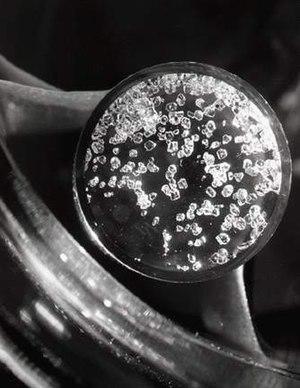
Le tétrafluorure de xénon est le composé chimique de formule XeF₄. Il se présente sous forme d'un solide cristallin incolore qui se sublime à 115,7 °C. Il se forme à partir de xénon et de fluor dans les proportions molaires 1:2 en libérant une énergie de 251 kJ·mol⁻¹ :